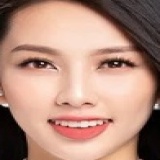
hoa hậu Nguyễn Thúc Thùy Tiên